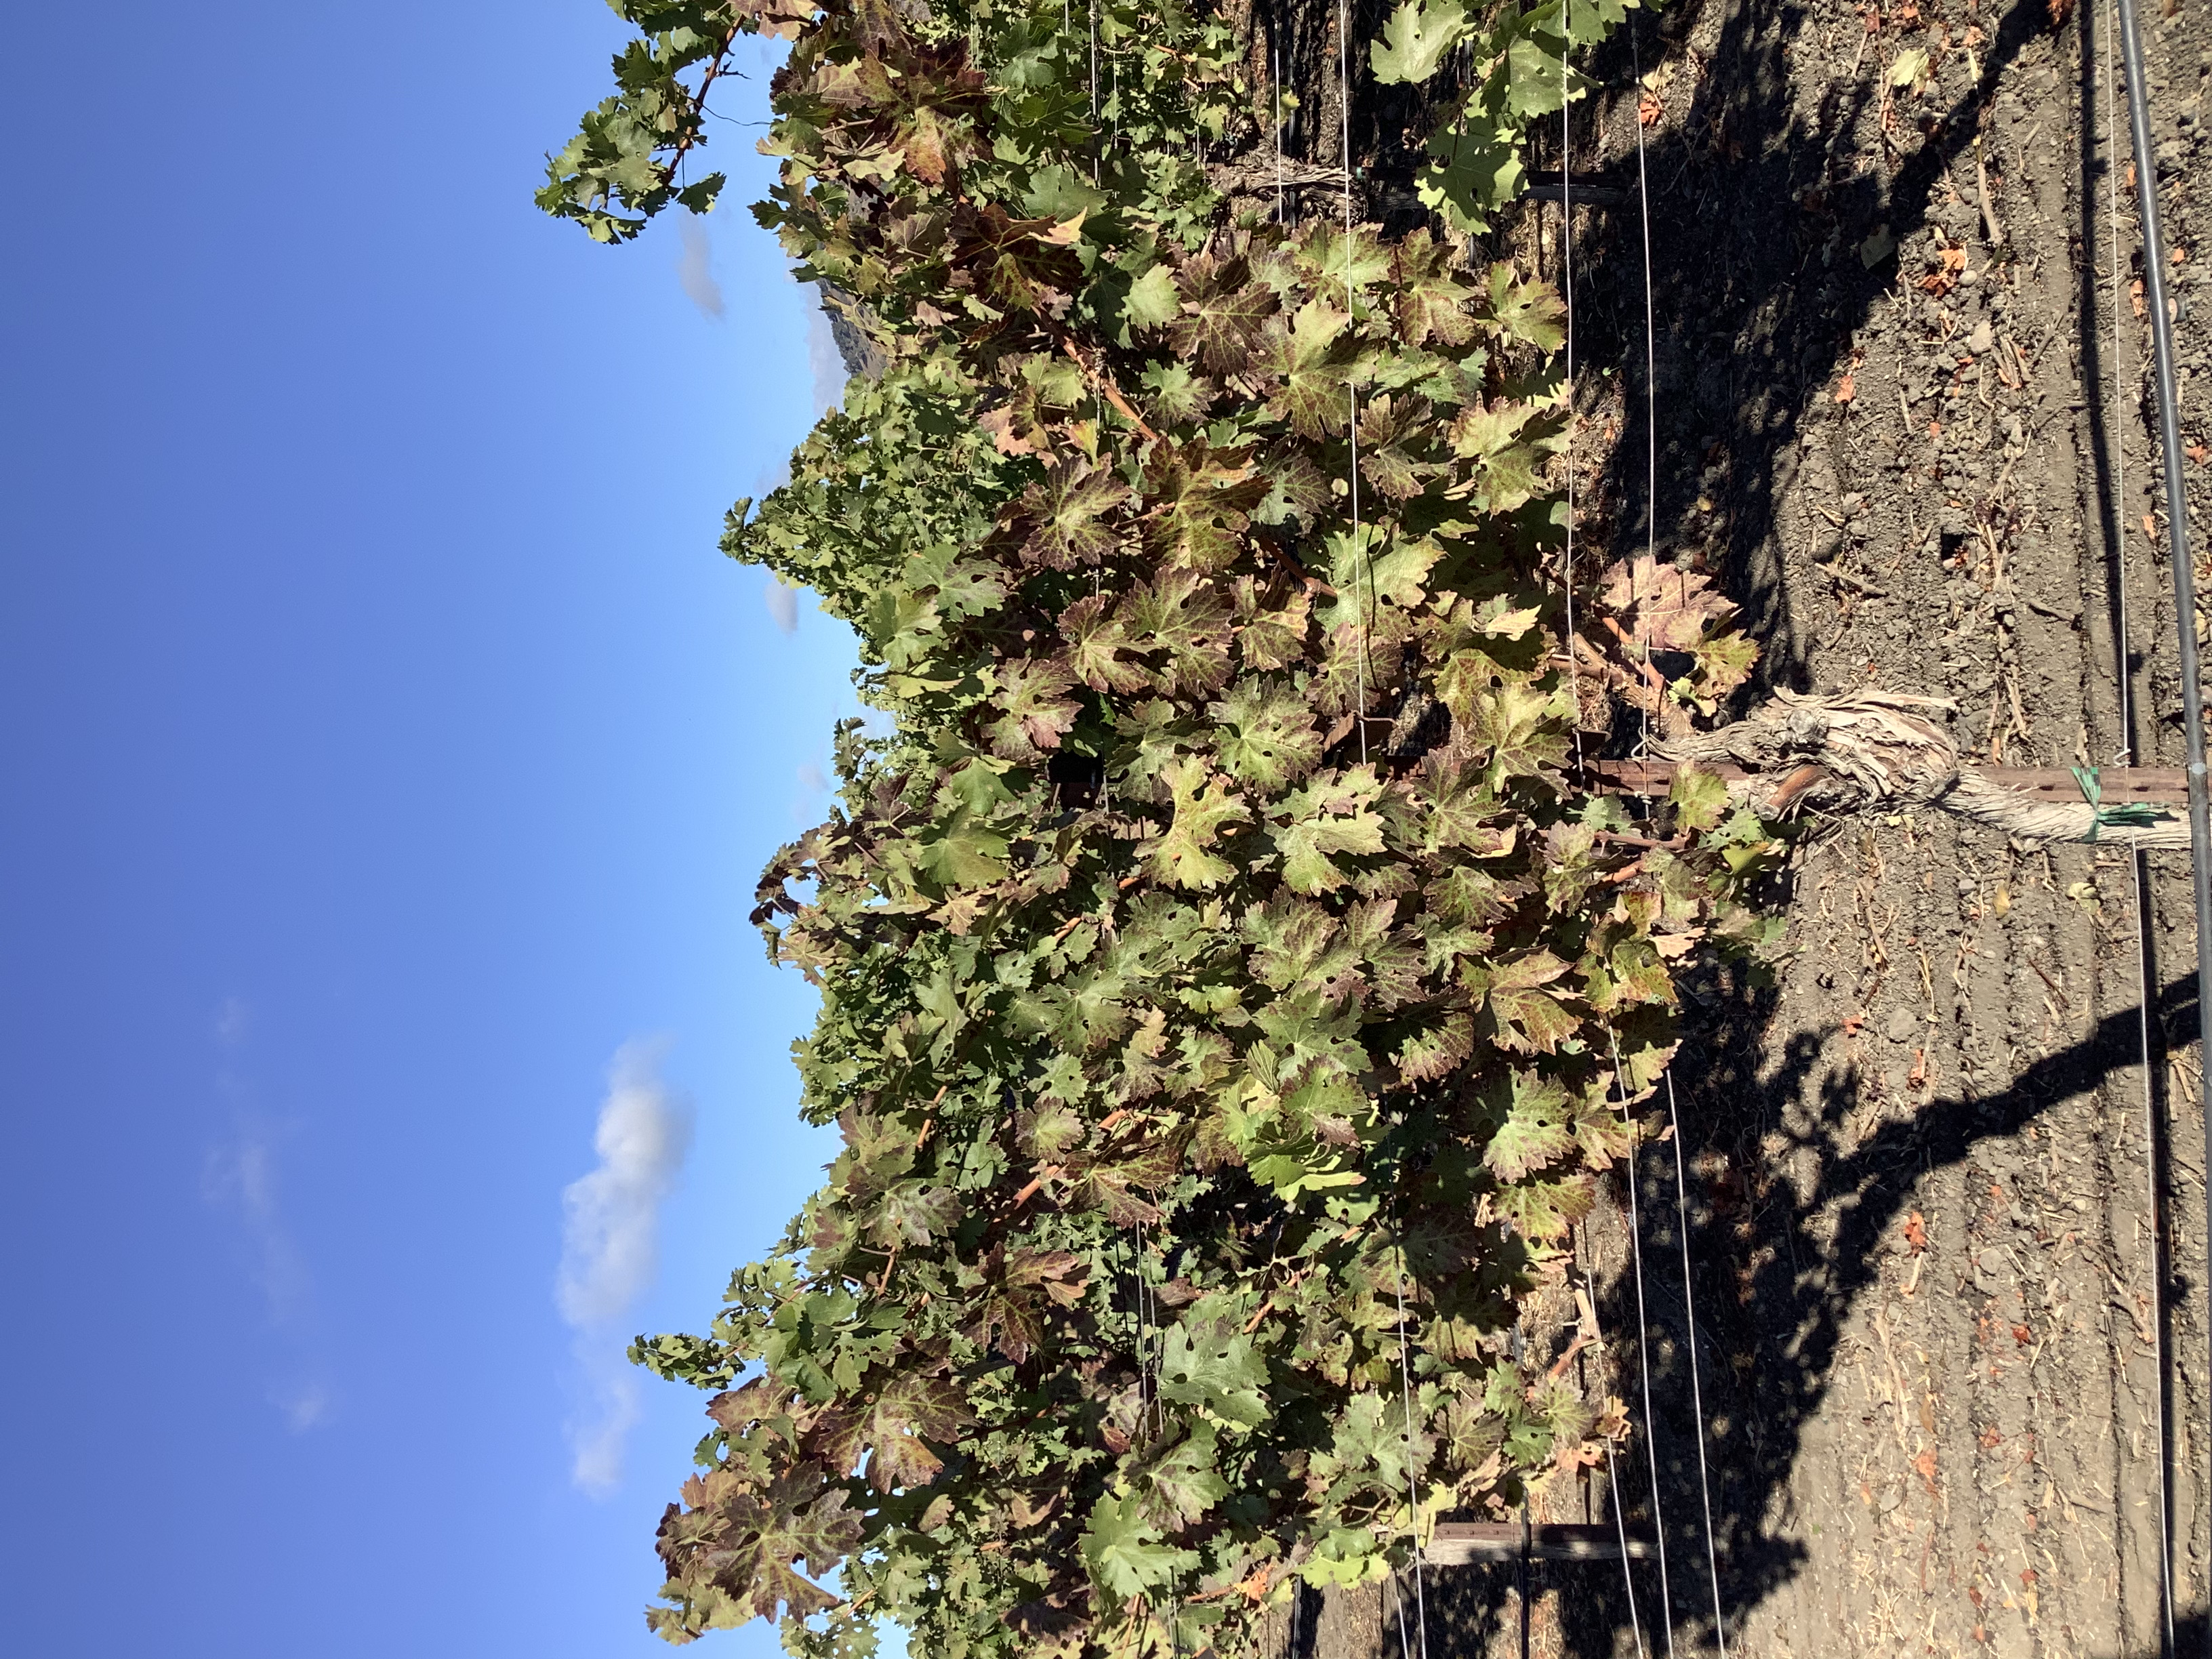
Label: Leafroll 3